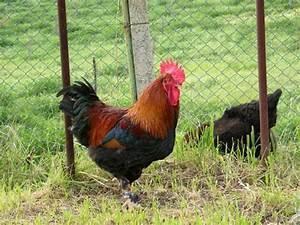
chicken